Women in the military by country

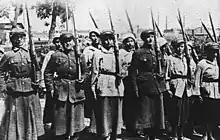
Polish female volunteers during the Polish-Soviet War

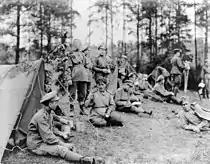
1st Petrograd Women's Battalion (1918)

During the short life of the fascist Italian Social Republic (World War II), the Female Volunteer Unit was introduced as an auxiliary service and they were known as Female Auxiliary Service. The law that introduced this unit provided that its existence be limited to war periods. Its equivalent in Southern Italy during World War II, was the "CAF", , that was on the side of the Allies. This unit was also dismissed at the end of the war. Those who belonged to this unit were equivalent to sub-lieutenants and wore military uniforms made in Great Britain. In 1959, the Female Police unit was established.